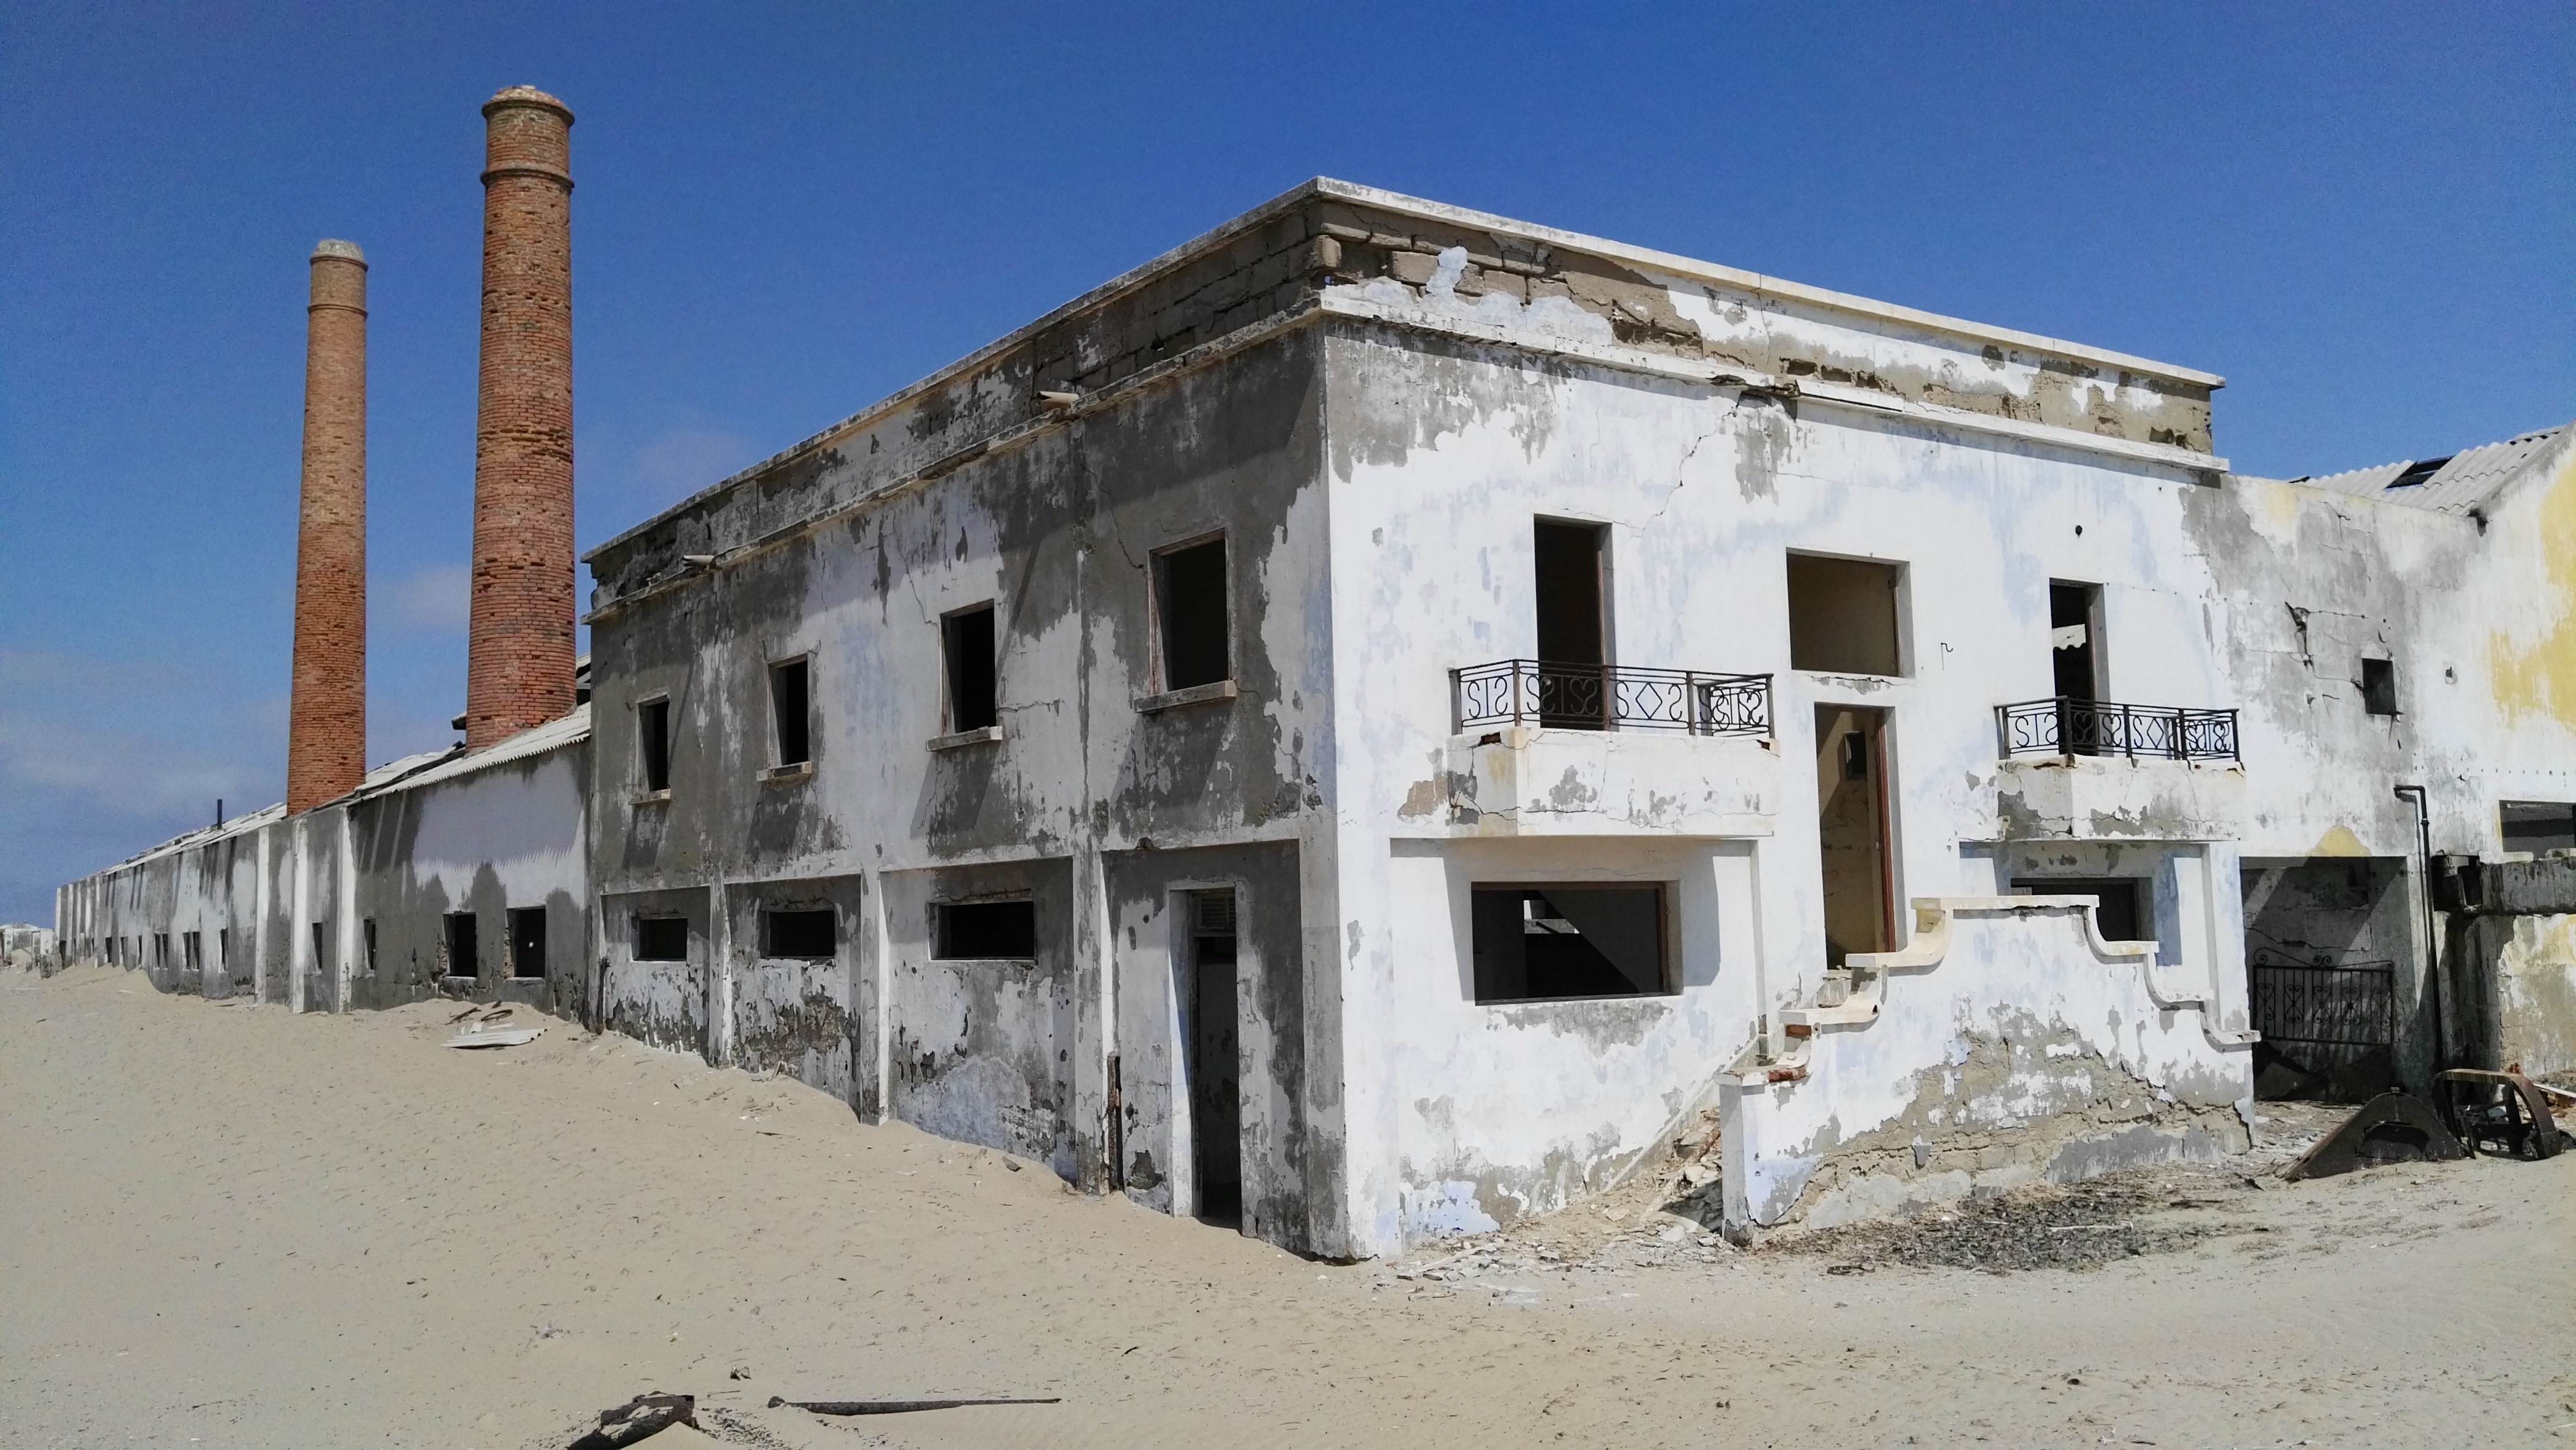
beach, landscape, sea, sand, city, africa, island, ruin, fish, dunes, ruins, leave, off road, angola, 4 x 4, sao martinho dos tigres, dos tigres, death acre, fischerreihafen, ancient history